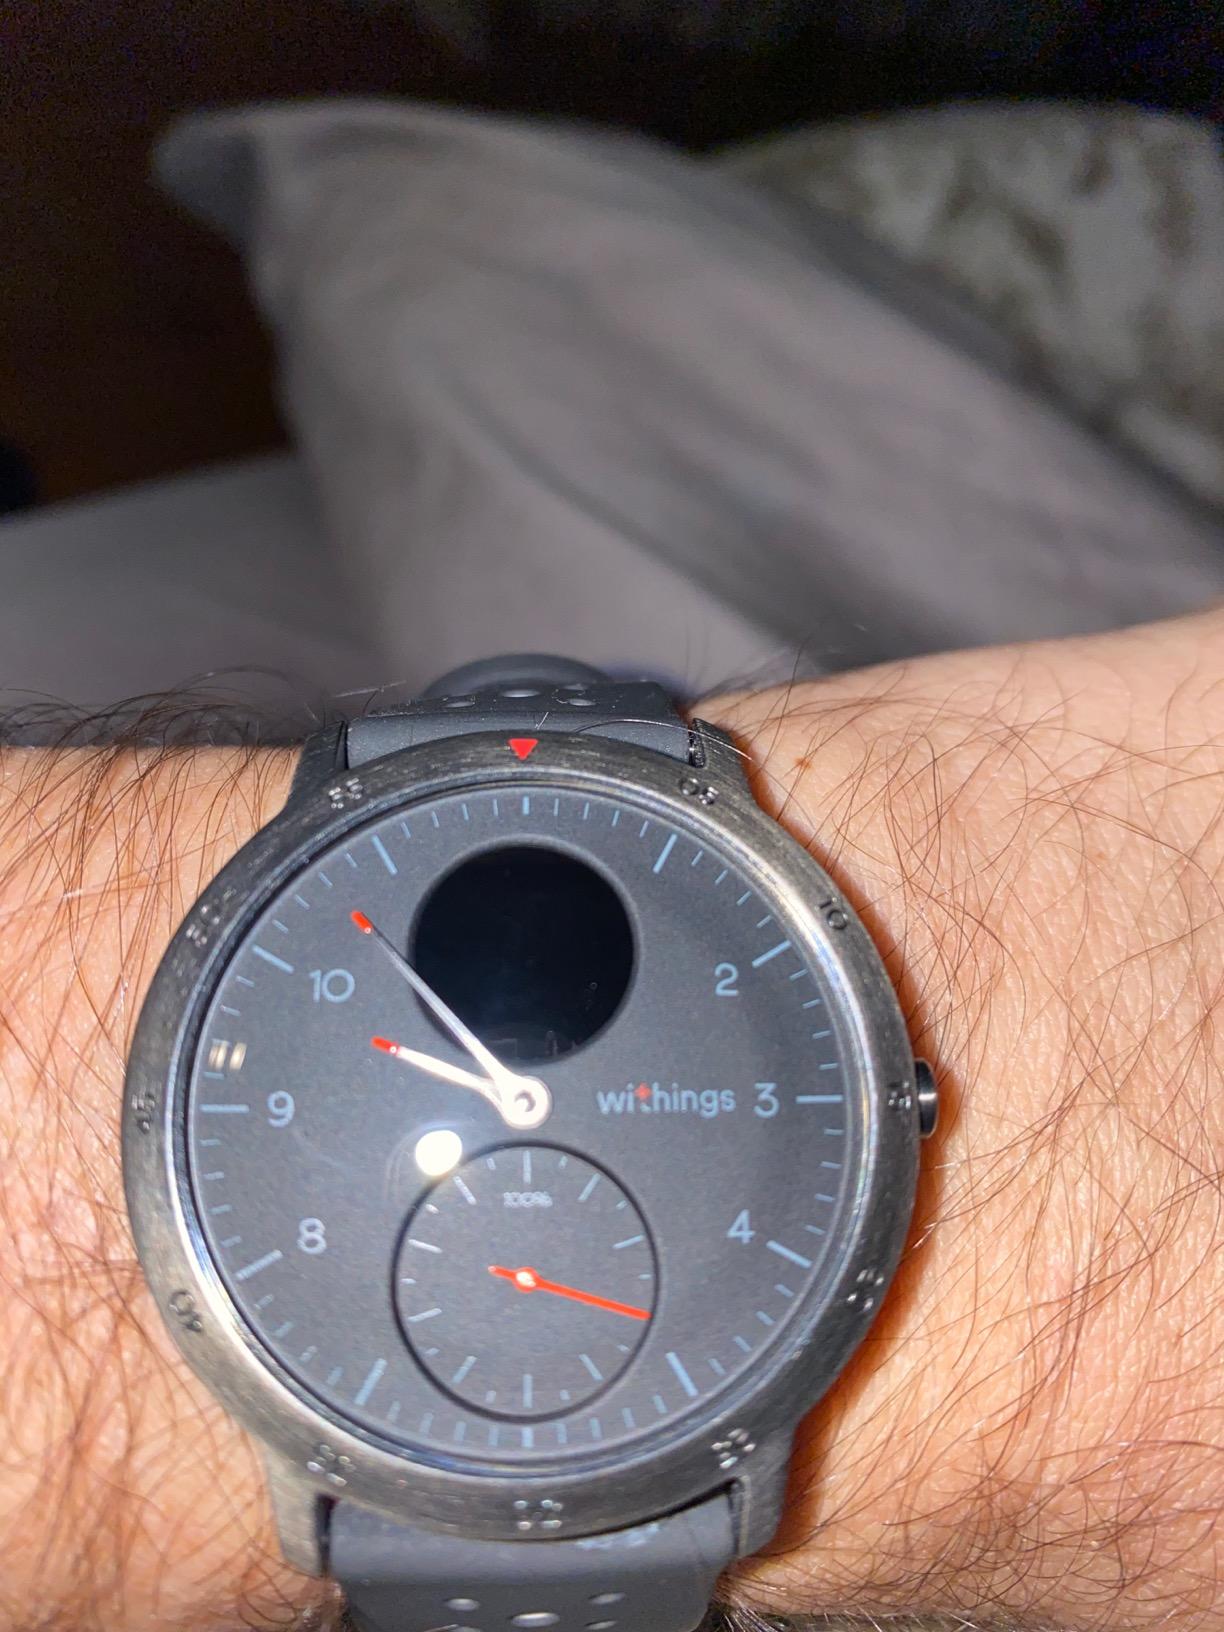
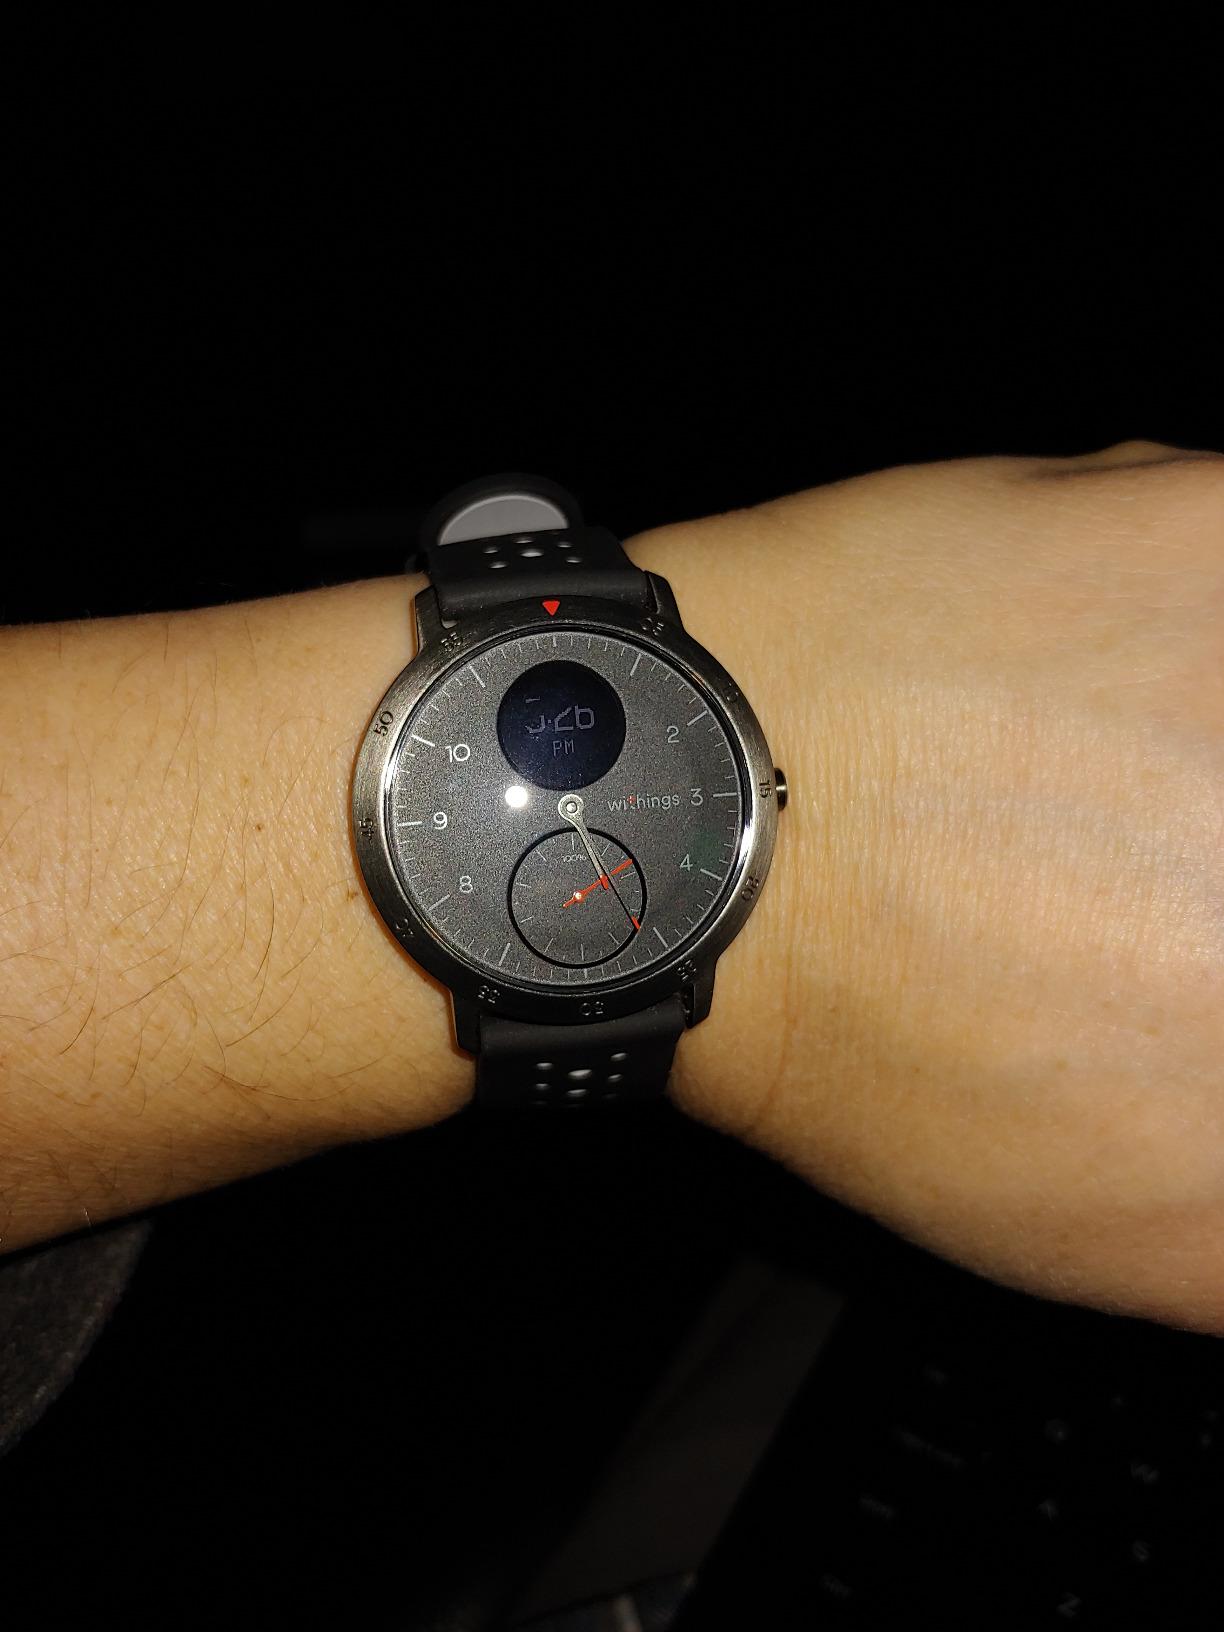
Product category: smartwatch
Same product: yes